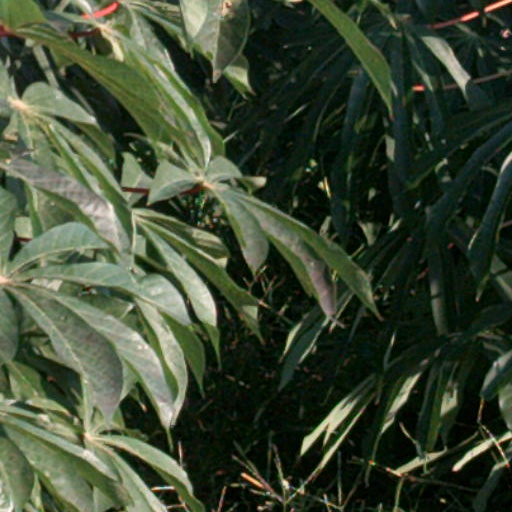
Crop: cassava